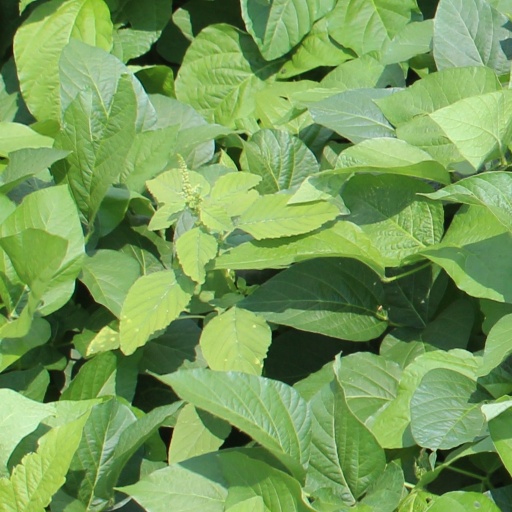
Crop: soybean